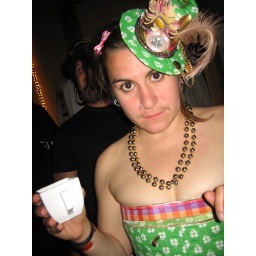
dress and hat by Sandwich